Tatyana Ali

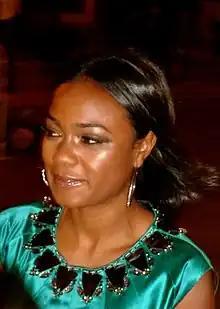
Ali in 2012

Tatyana Marisol Ali (born January 24, 1979) is an American actress and singer best known for her role as Ashley Banks on the NBC sitcom "The Fresh Prince of Bel-Air" from 1990 to 1996. She starred as Tyana Jones on the TV One original series "Love That Girl!", and played a recurring role as Roxanne on the CBS soap opera "The Young and the Restless" from 2007 to 2013. In 2023, she starred in "Giving Hope: The Ni'Cola Mitchell Story" on Lifetime.